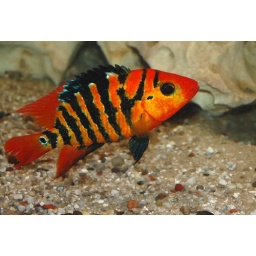
Amphilophus festae female in breeding dress